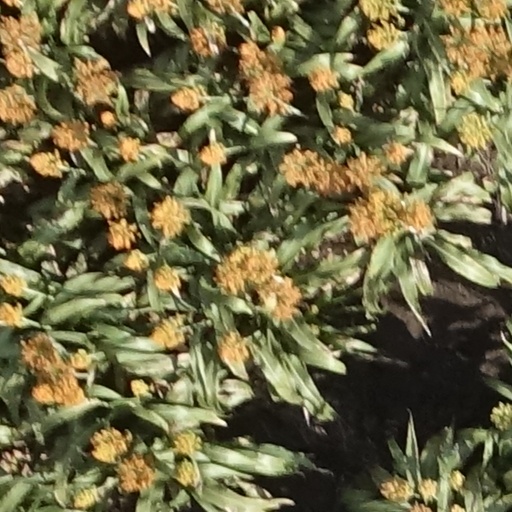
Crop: sorghum